NATO headquarters

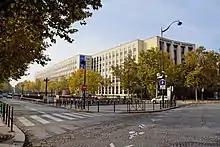
Palais de l'OTAN ("NATO Palace") in Porte Dauphine, Paris, NATO headquarters from 1959 to 1967

A permanent building, donated by France in April 1954, was constructed at Porte Dauphine in the 16th arrondissement, just off the Boulevard Périphérique and in the immediate vicinity of the Bois de Boulogne. The Palais Dauphine, also known as the Palais de l'OTAN ("NATO Palace"), was built between 1955 and 1957, according to the plans of the architect Jacques Carlu, who had also previously designed the Palais de Chaillot. The building was A-shaped, denoting 'alliance' or 'allies'. The organization moved there in 1959, only to leave it a few years later. The building now serves as the main campus of Paris Dauphine University.